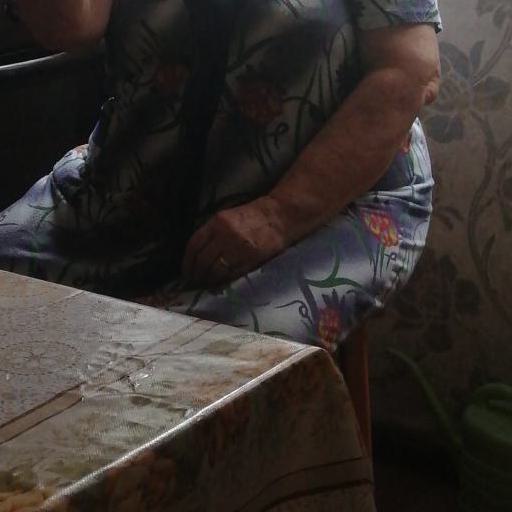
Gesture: no_gesture